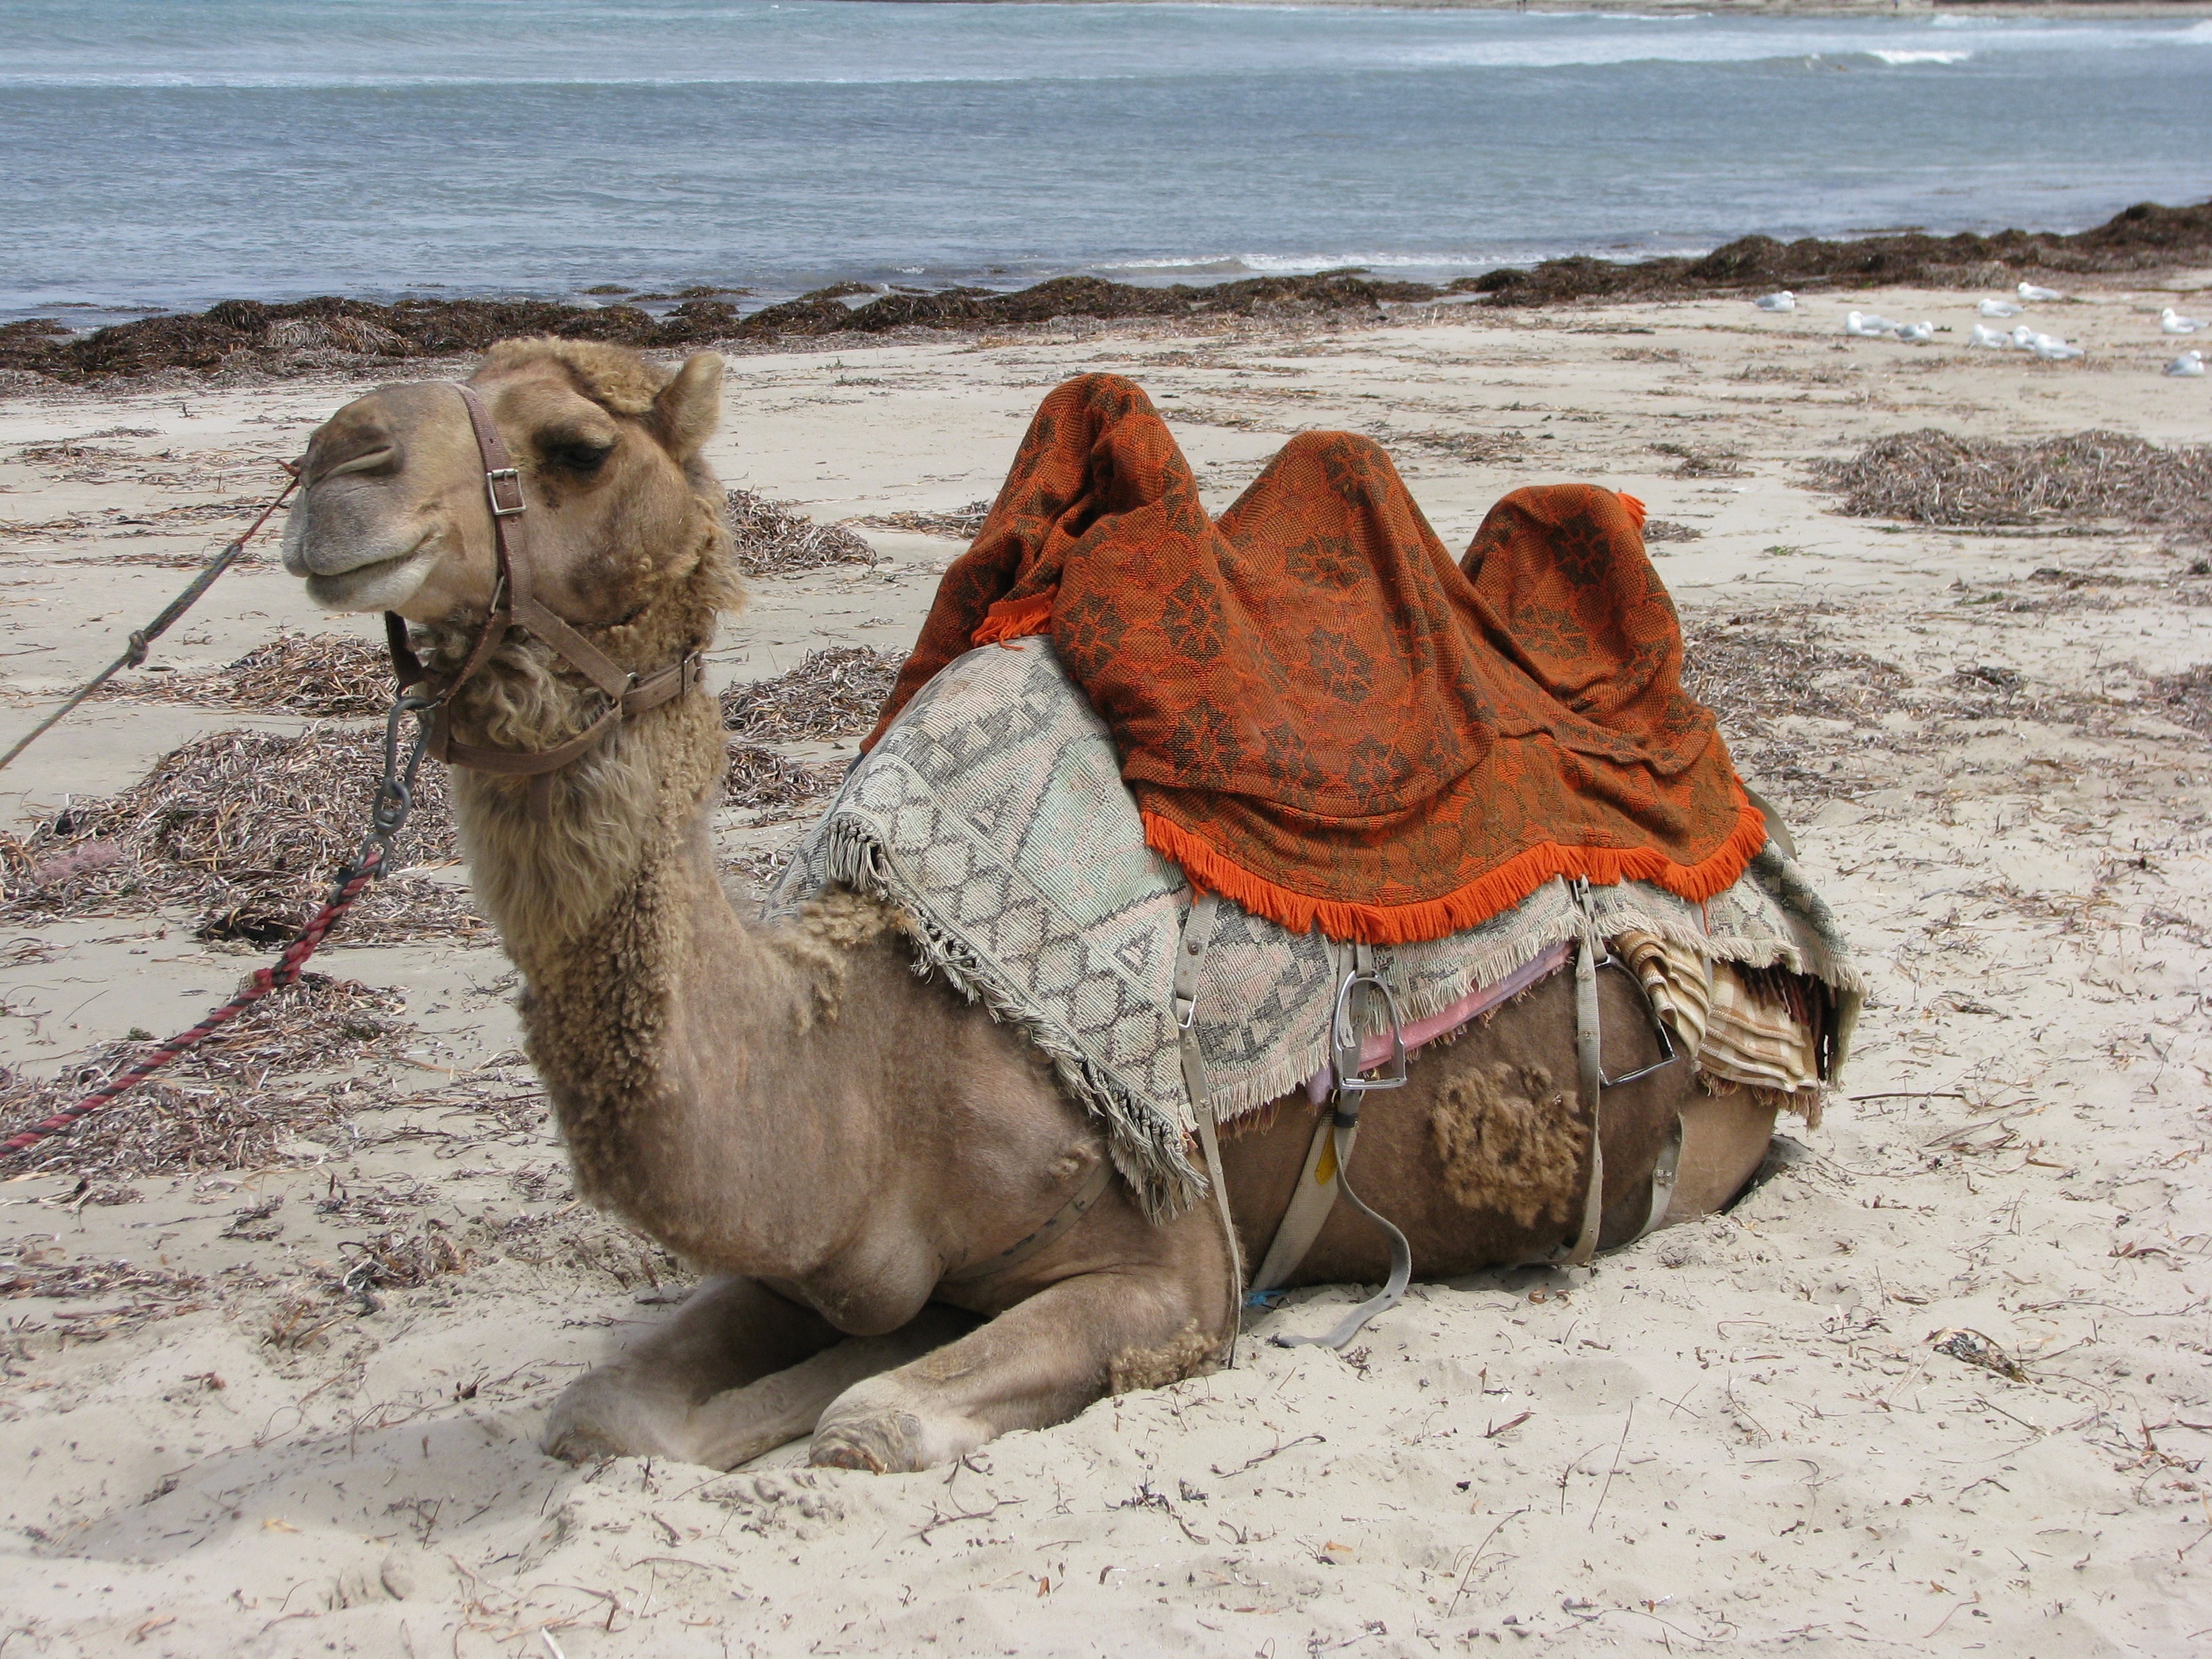
beach, sand, camel, mammal, fauna, australia, vertebrate, camel like mammal, arabian camel